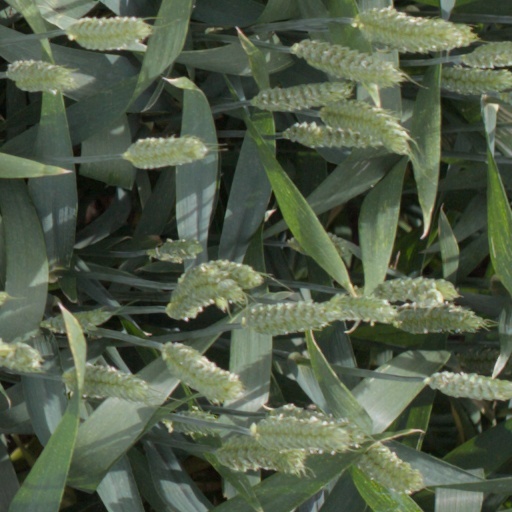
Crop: wheat